Blackwater (company)

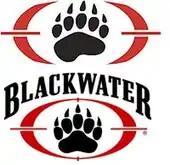
Blackwater logo introduced 2007 (top) and original logo (below)

In August 2003, Blackwater received its first Iraq contract, a $21 million contract for a personal security detachment and two helicopters for Paul Bremer, head of the U.S. occupation in Iraq.